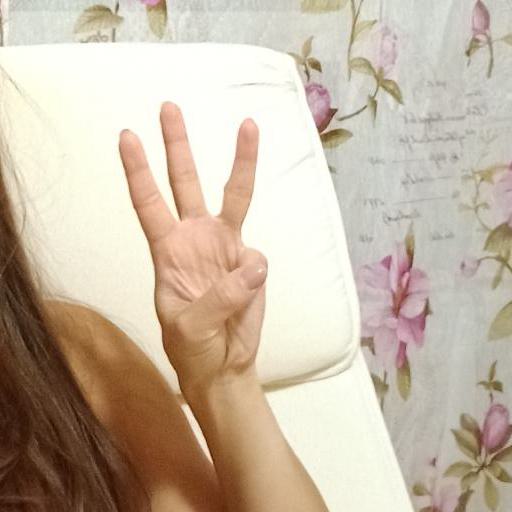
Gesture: three